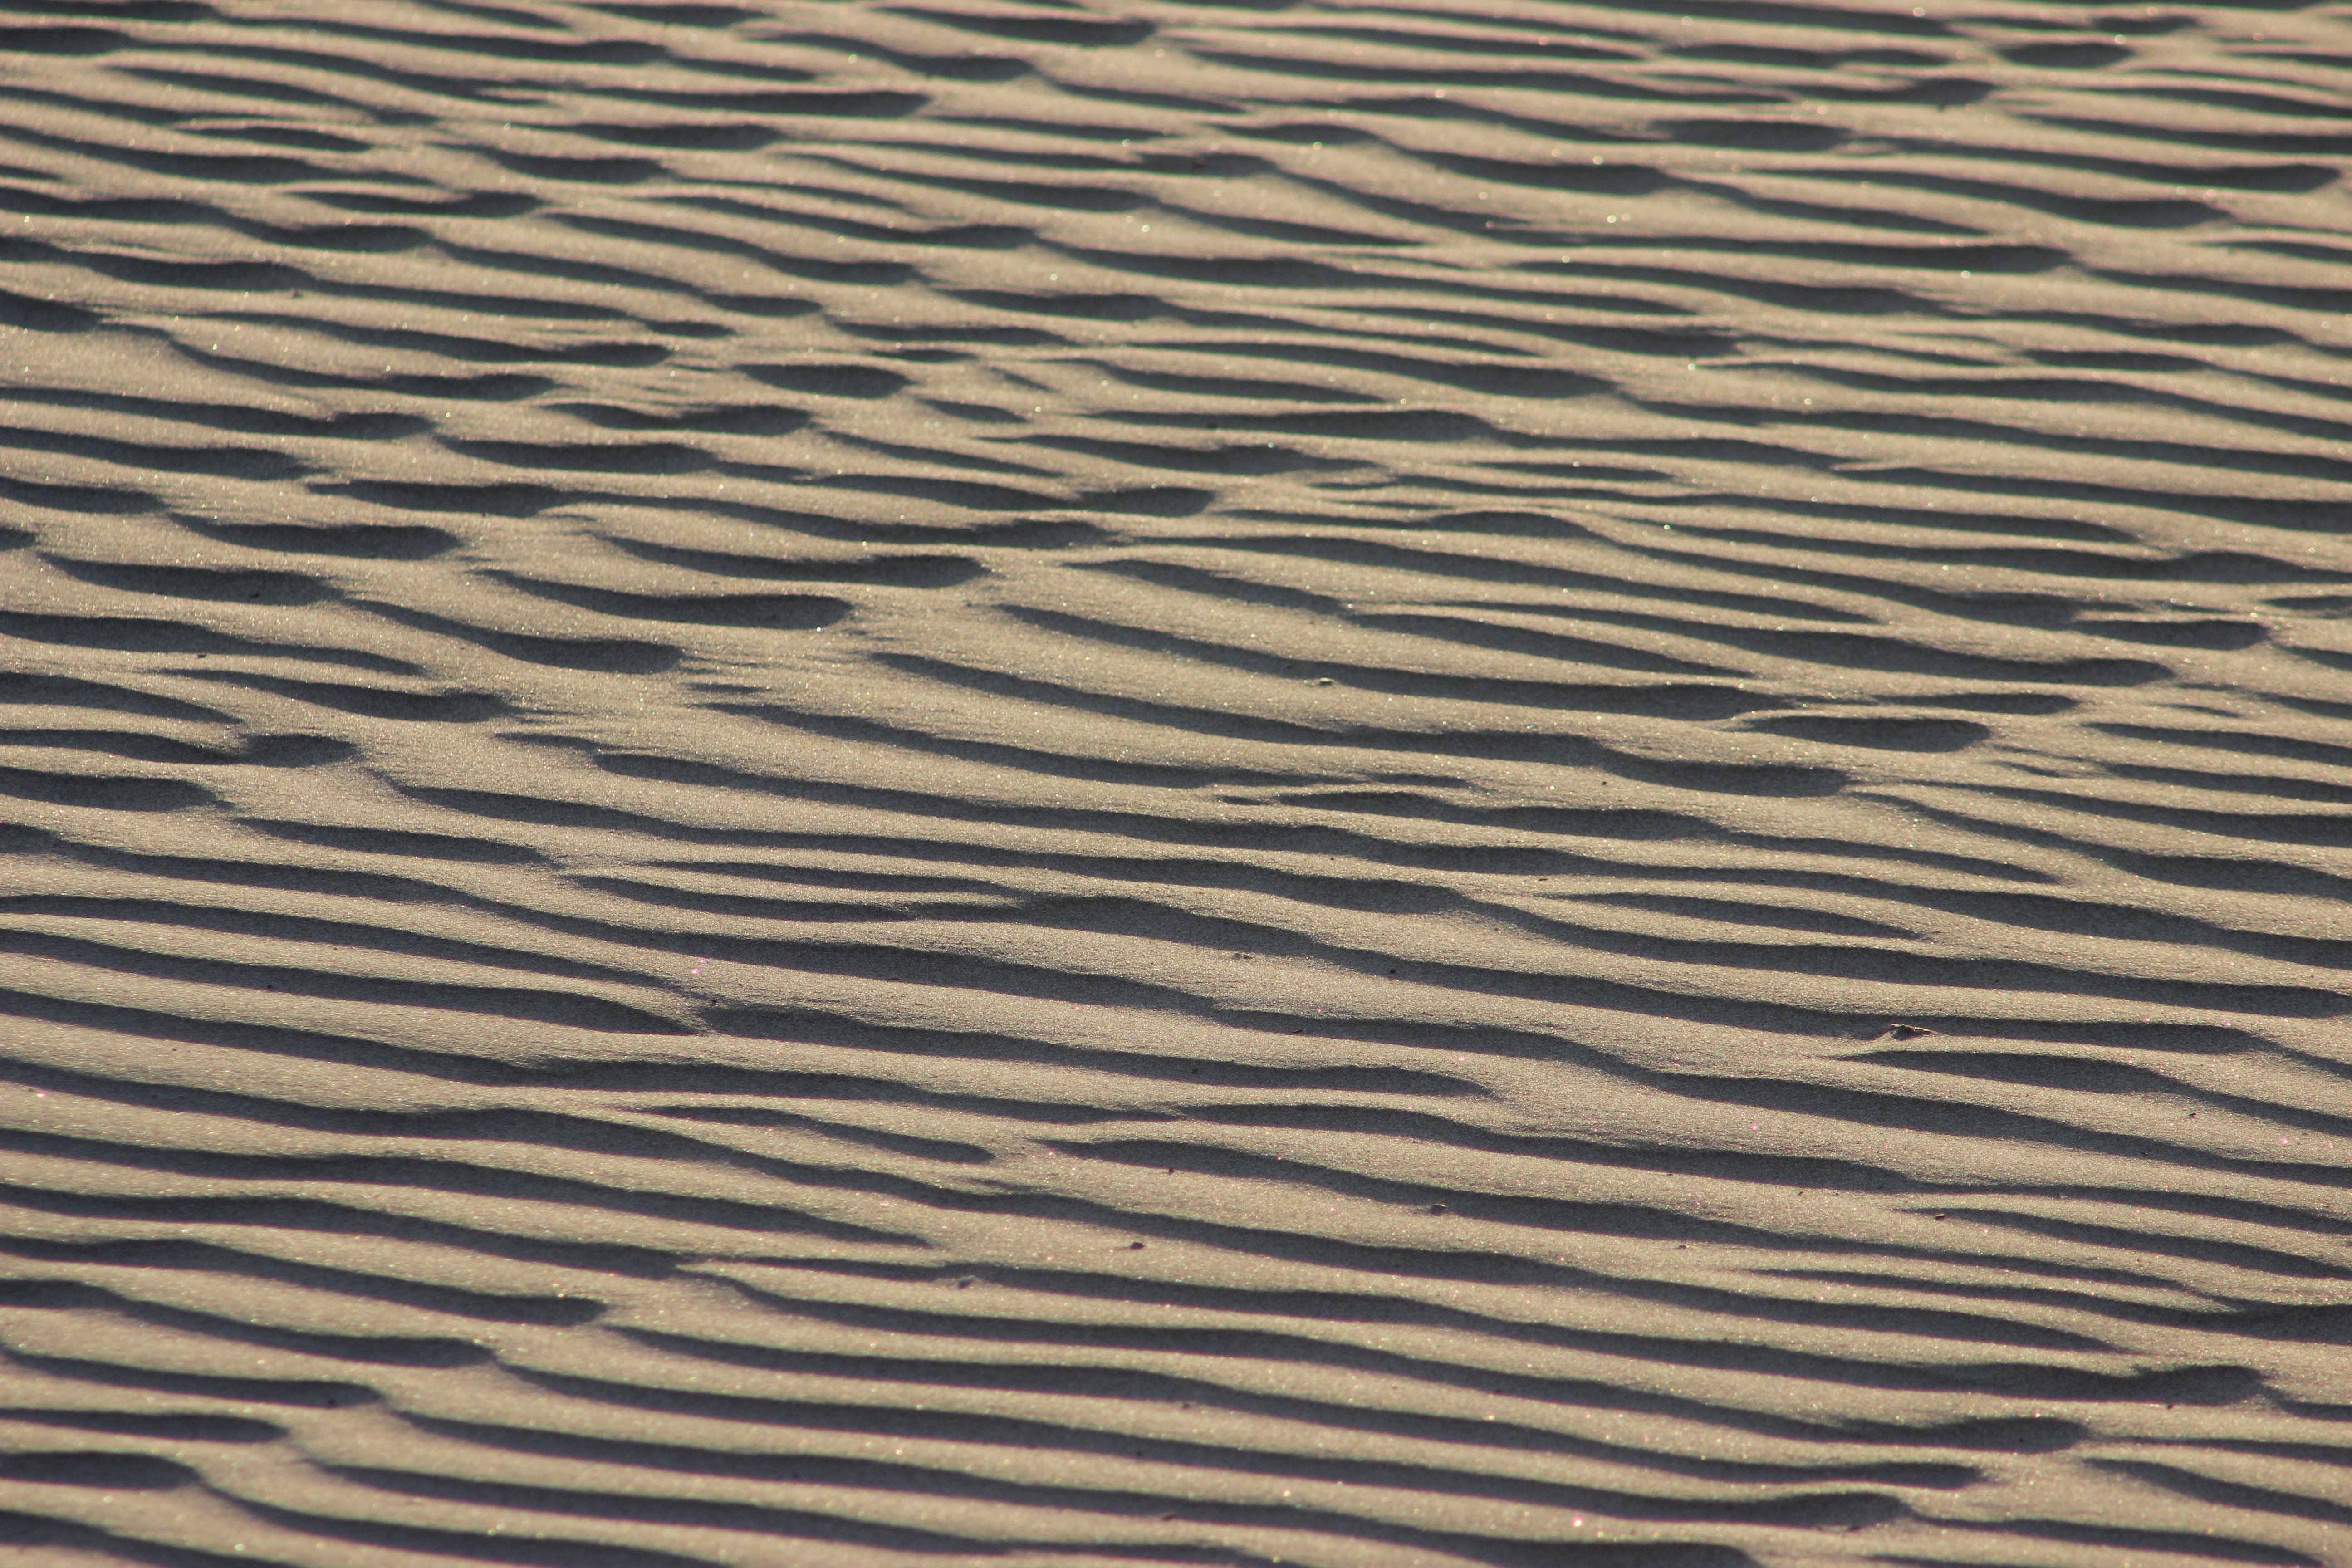
nature, sand, wood, texture, arid, desert, floor, barren, pattern, line, brown, soil, heat, textured, sandy, waves, hot, carpet, sahara, drought, arabian, flooring, road surface, grass family, outdoor structure, laminate flooring